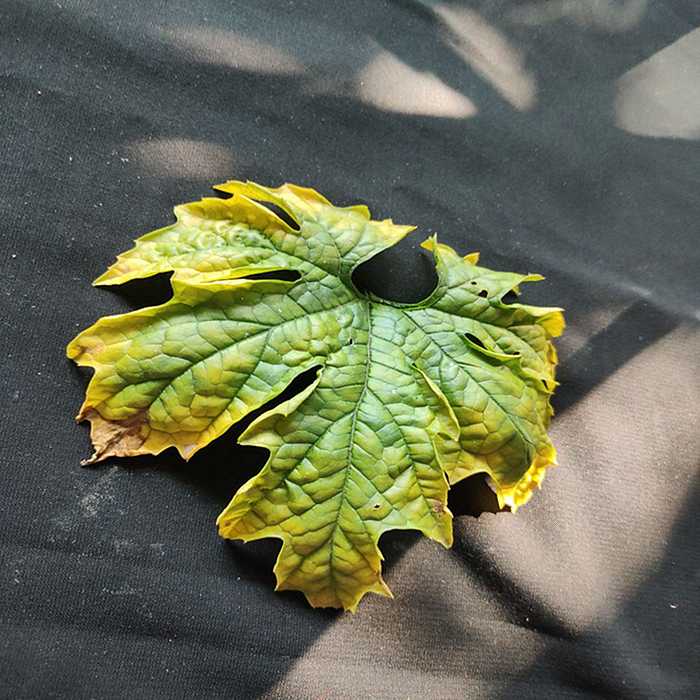
Plant: Bitter Gourd
Label: Fusarium wilt